The Splendid Sinner

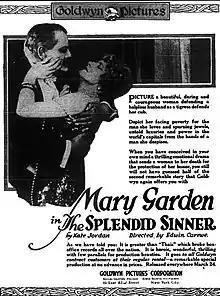
Advertisement

The Splendid Sinner is a 1918 American silent World War I drama film directed by Edwin Carewe and starring Opera star Mary Garden. It was produced and released by Goldwyn Pictures.